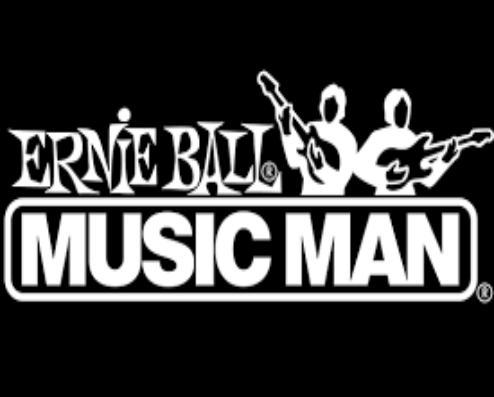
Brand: music man-2
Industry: Leisure